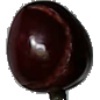
Label: Cherry 1